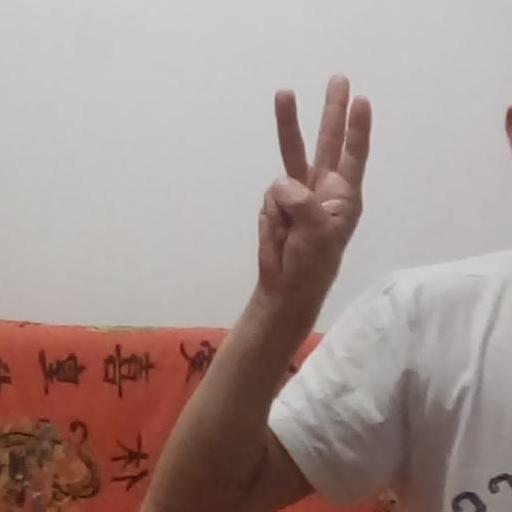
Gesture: three